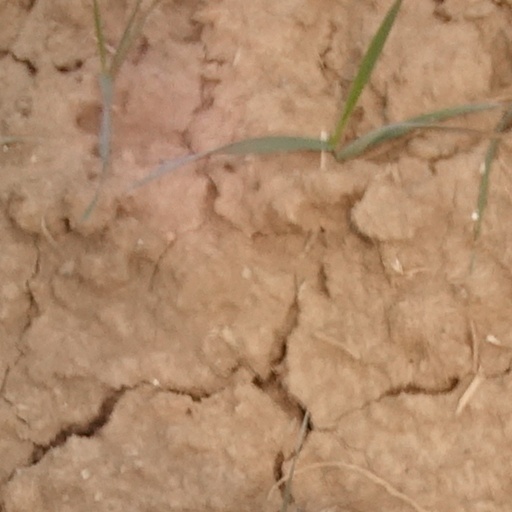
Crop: wheat